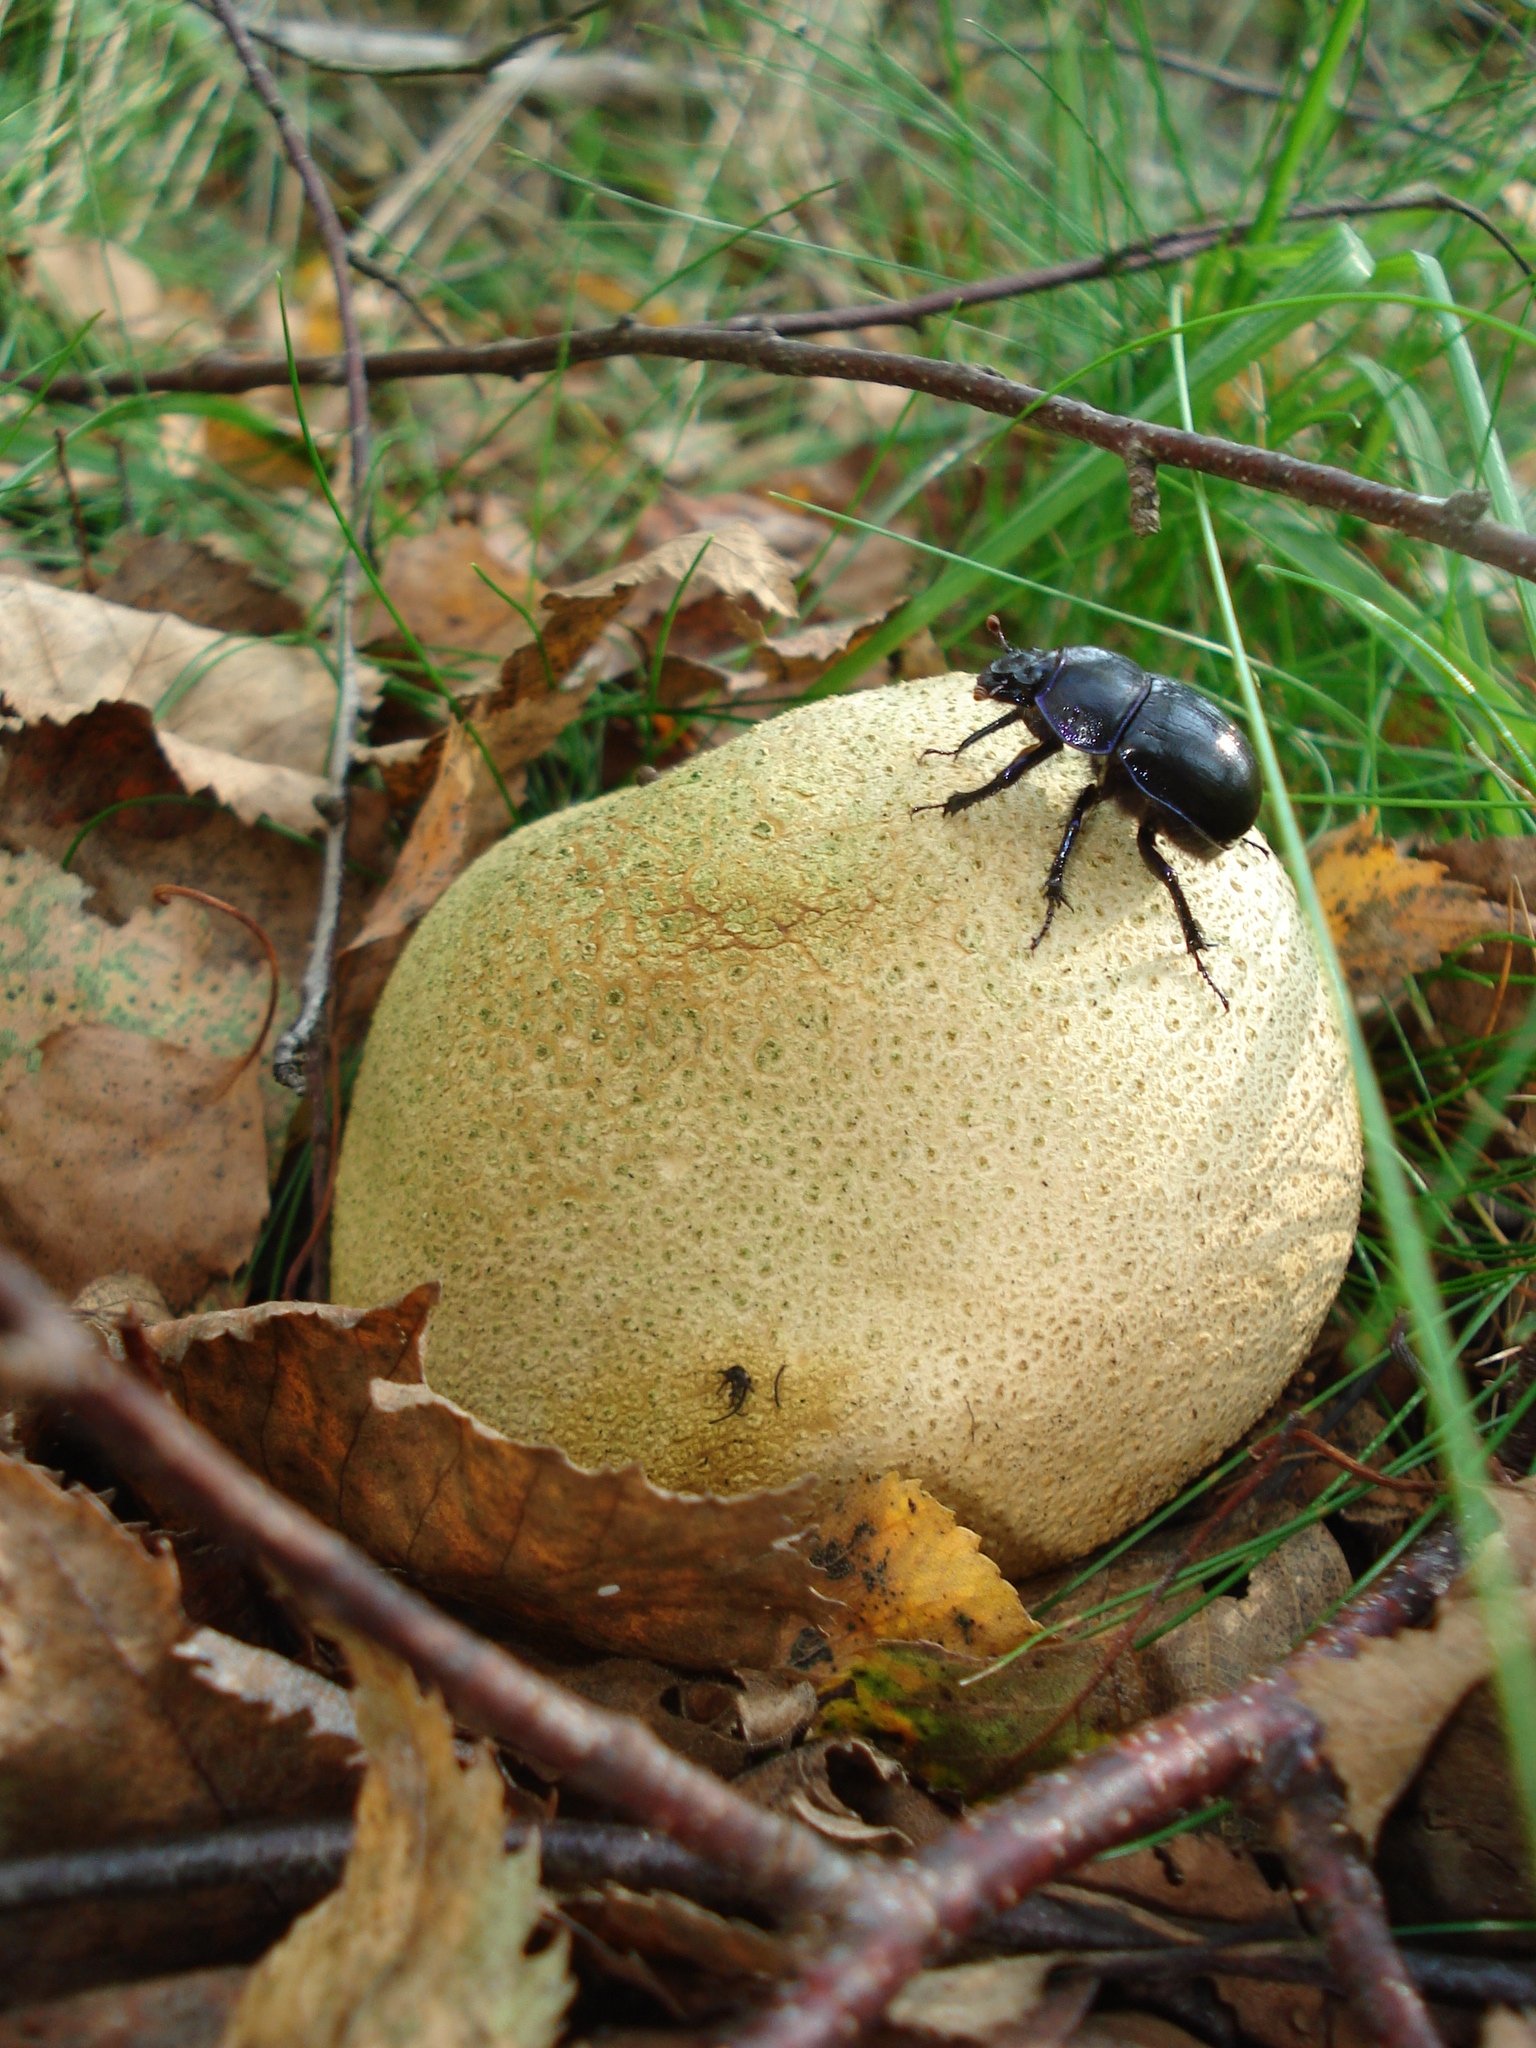
nature, branch, leaf, flower, wildlife, autumn, botany, mushroom, flora, fauna, fungus, animals, woodland, bolete, beetle, tree fungus, macro photography, buffer mushroom, edible mushroom, agaricomycetes, penny bun, citrinum, potato piz